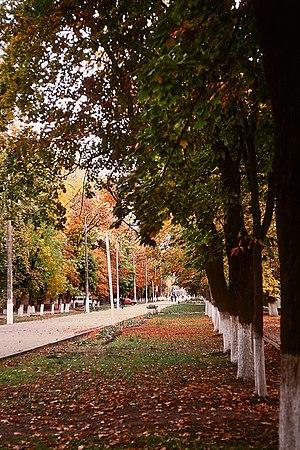
Zernograd est une ville de l'oblast de Rostov, en Russie, et le centre administratif du raïon de Zernogrod. Sa population s'élevait à 26 050 habitants en 2013.